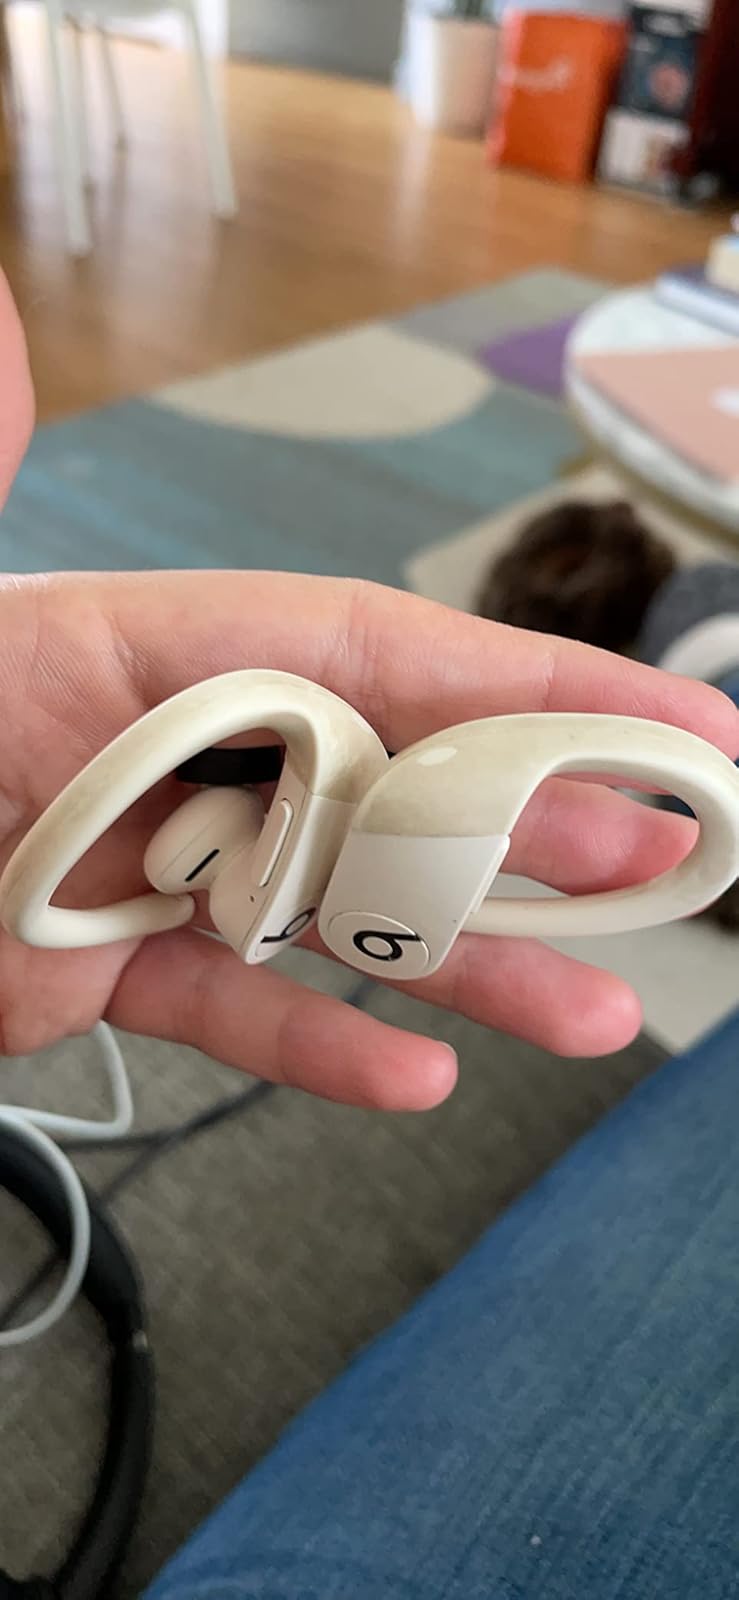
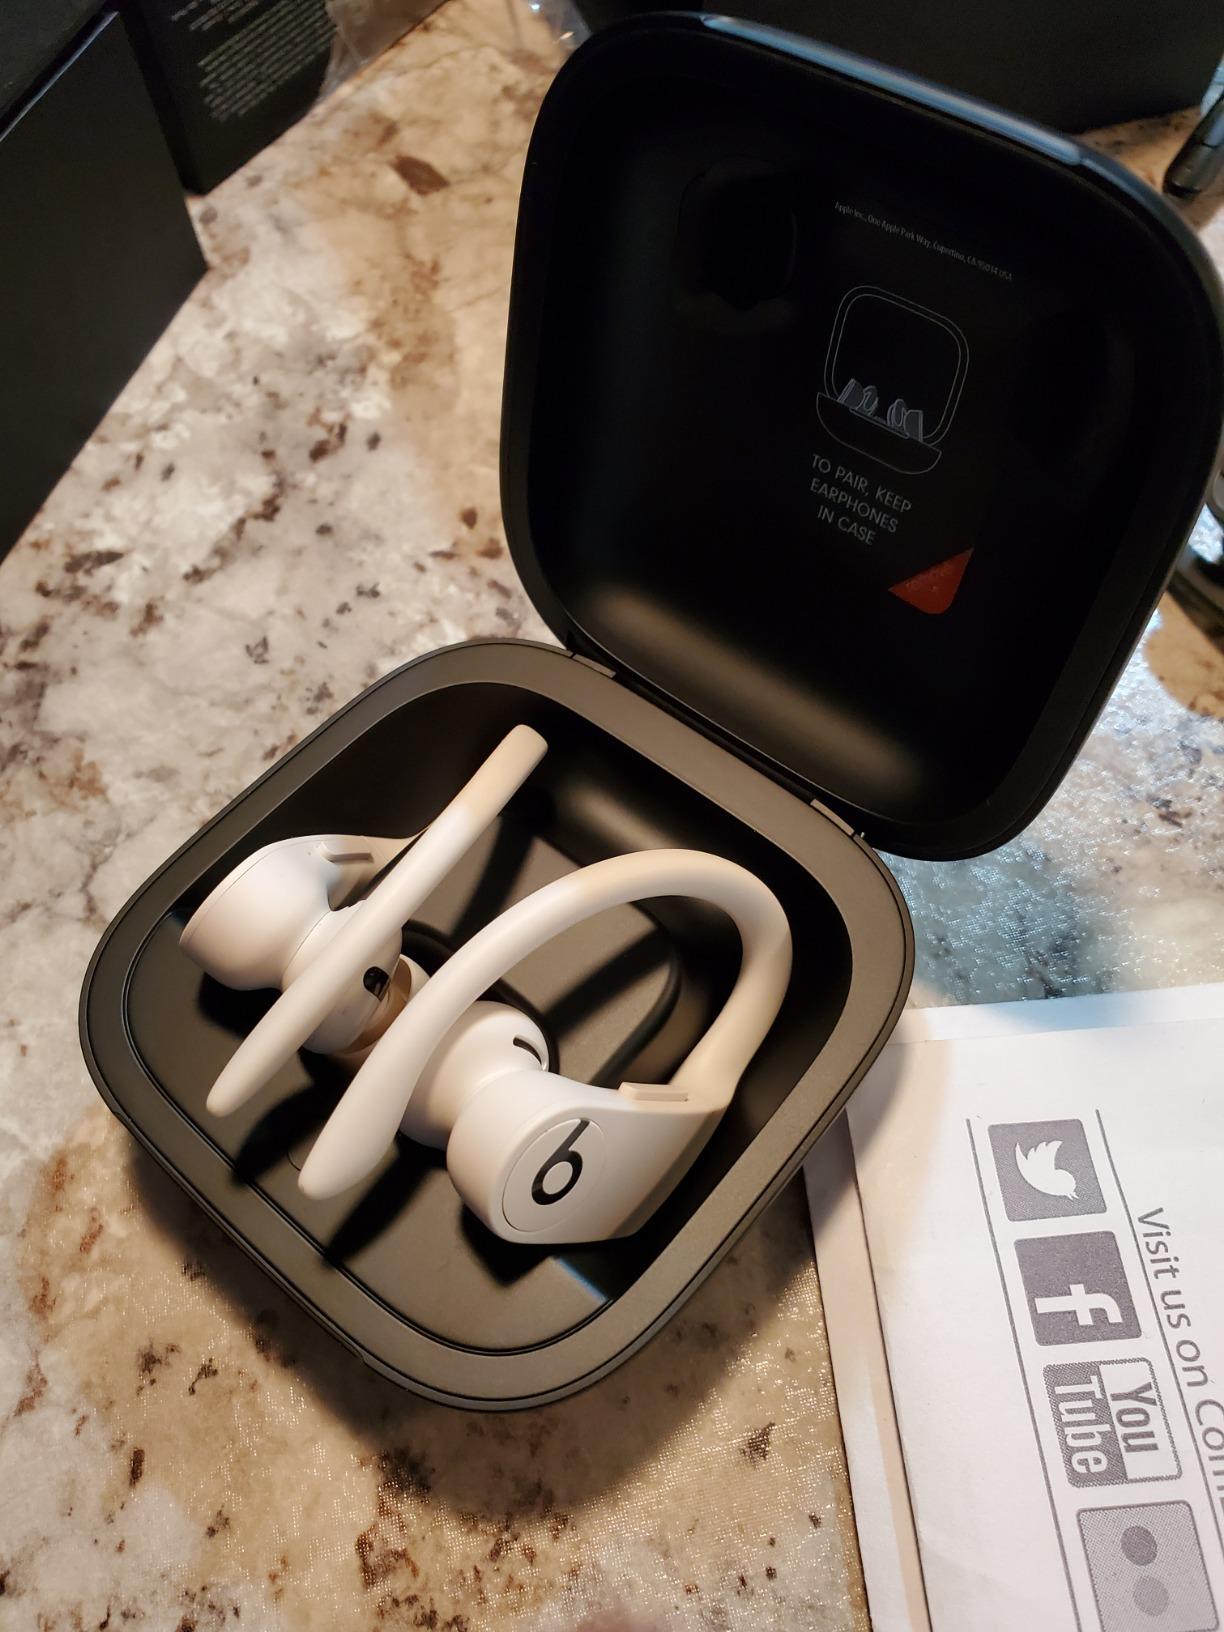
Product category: earbuds
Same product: yes